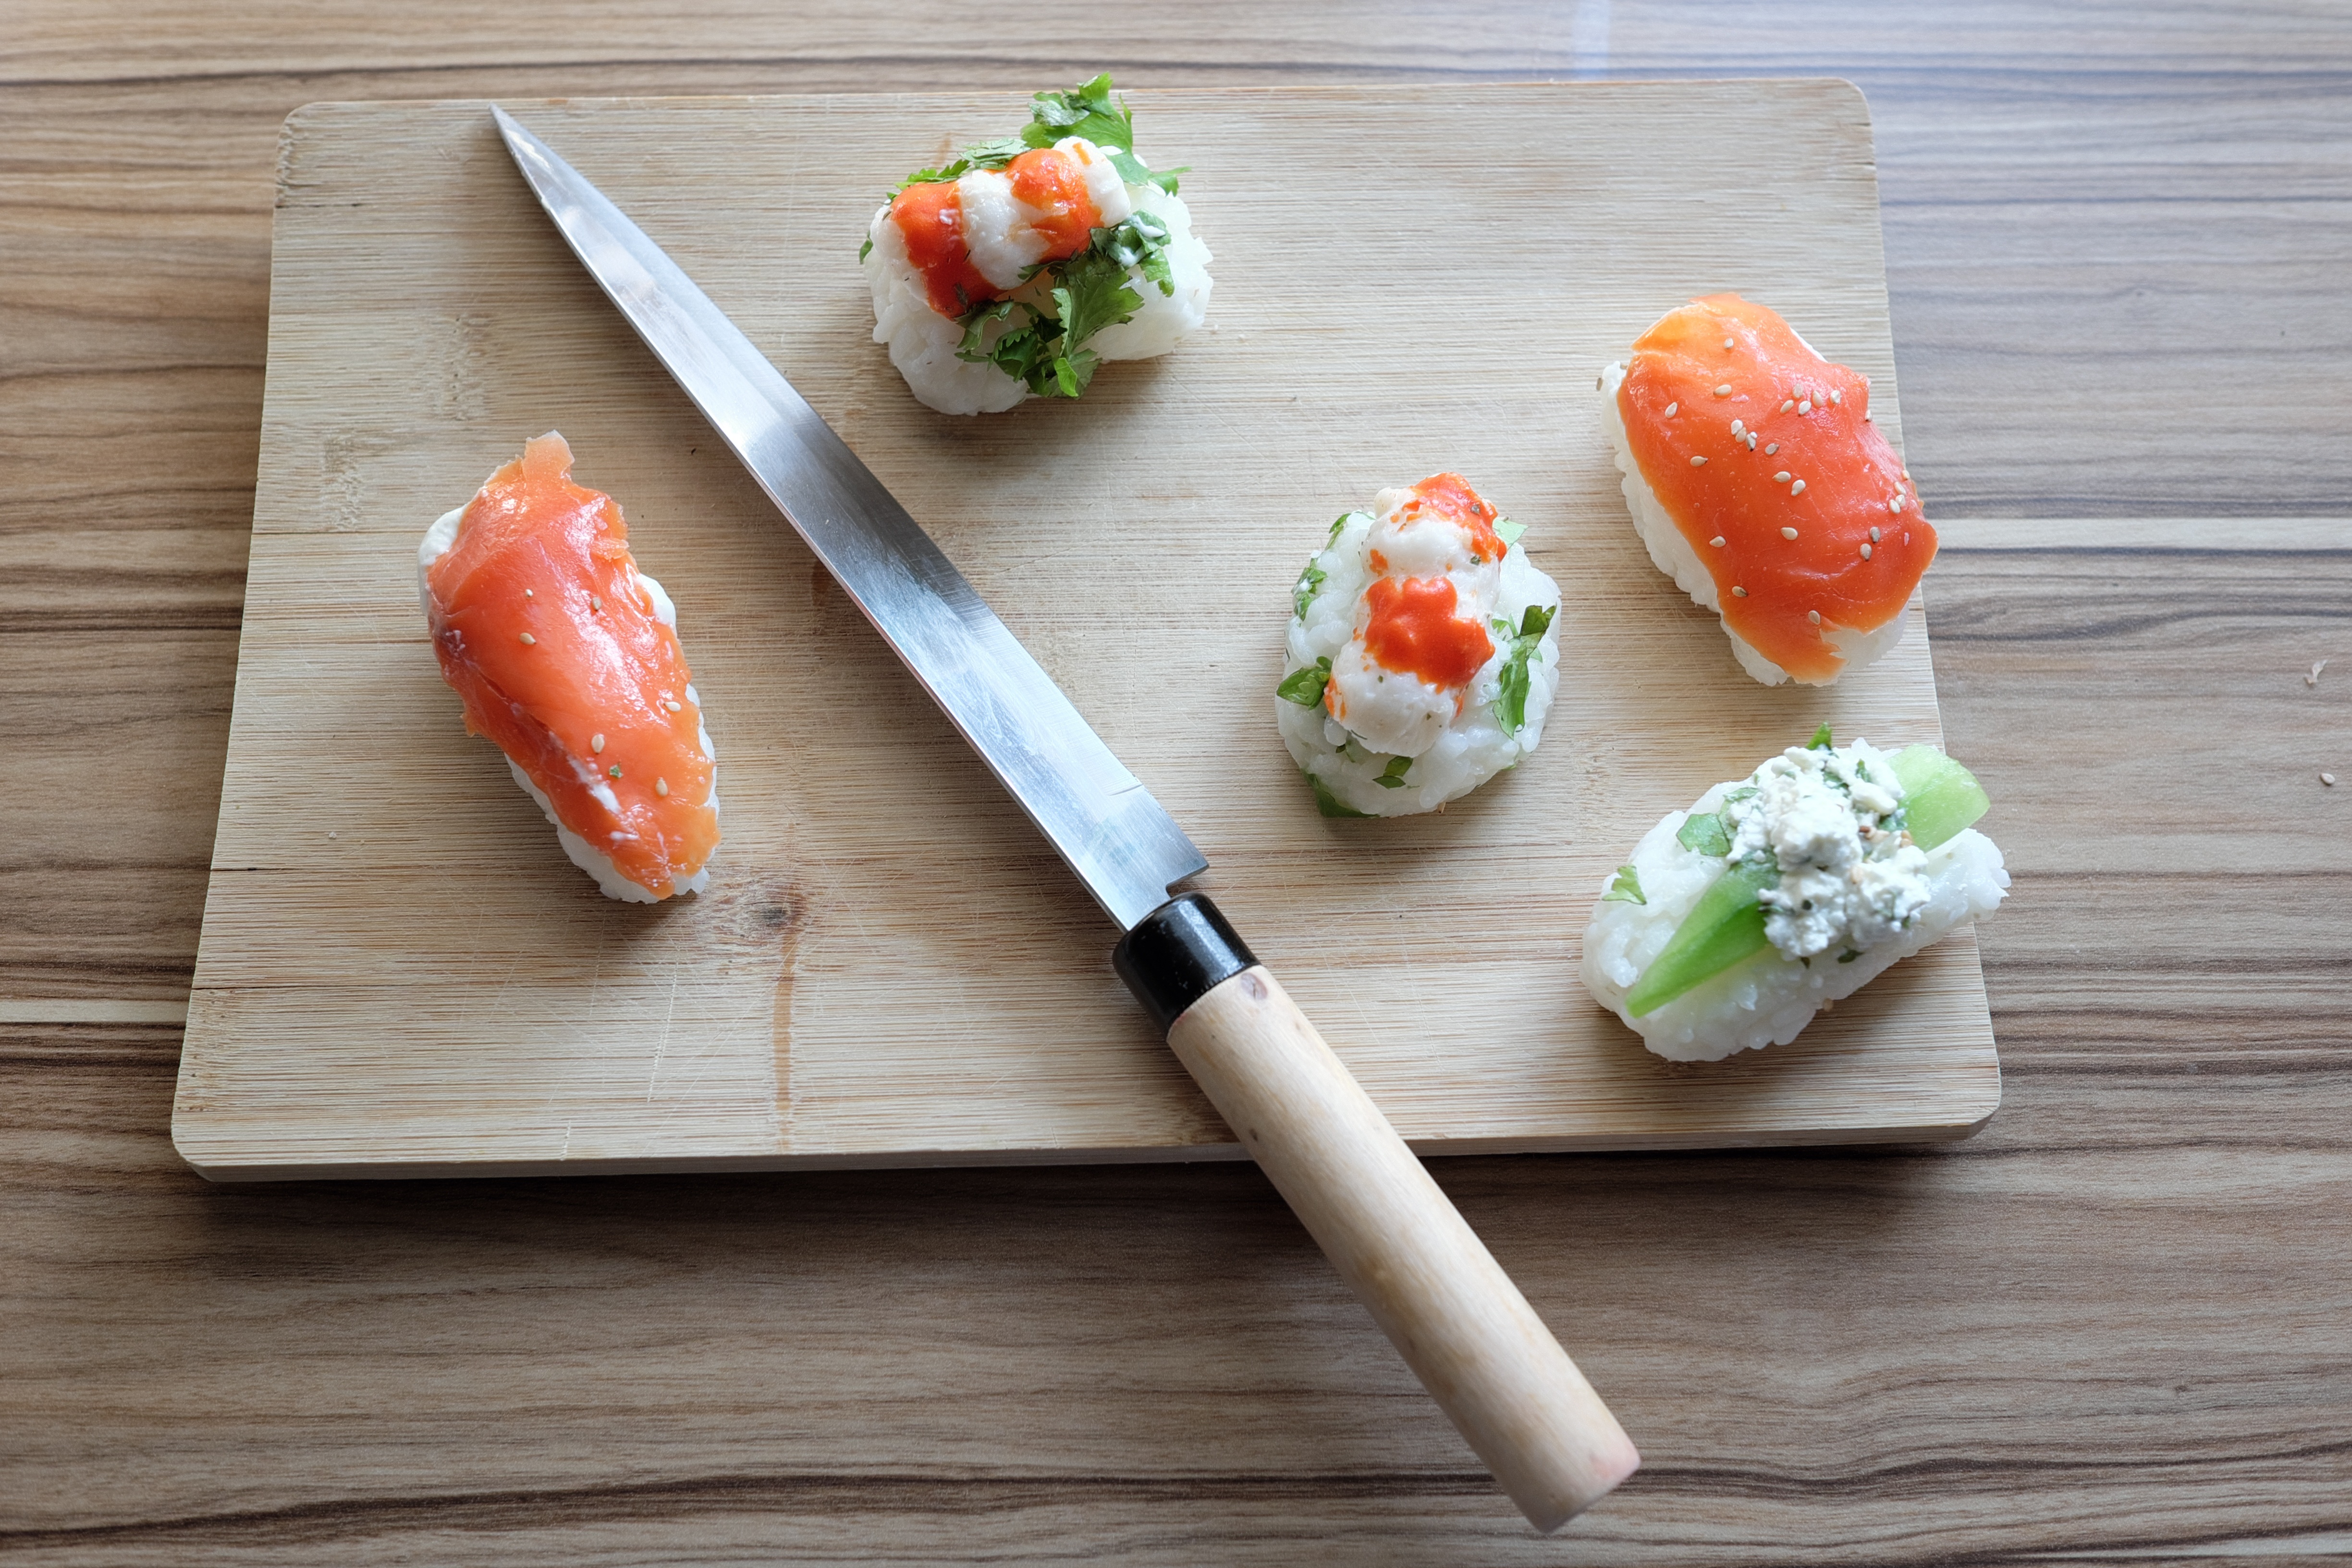
dish, meal, food, produce, vegetable, asia, recipe, fish, gourmet, healthy, snack, eat, cuisine, delicious, homemade, preparation, knife, cook, asian food, sushi, nutrition, chunks, salmon, frisch, prepare, benefit from, foodporn, delicacies, culinary delight, kitchen board